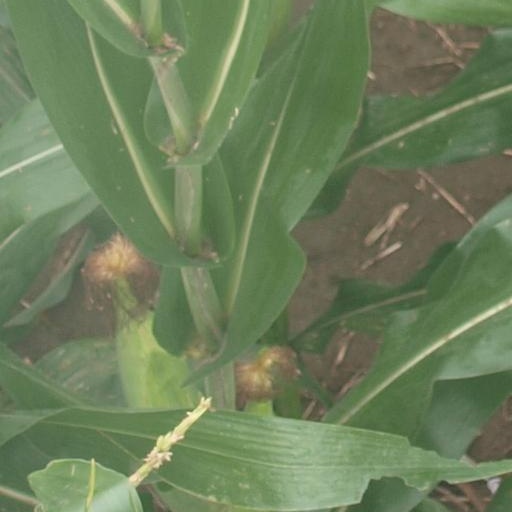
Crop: maize; corn